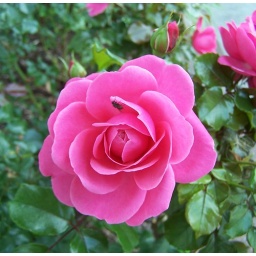
Unedited pink flower in Austria